Battle of Beaufort (1945)

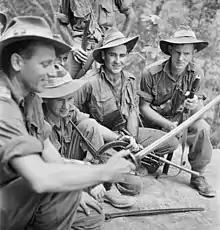
A patrol from the 2/43rd Battalion in the Beaufort area during August 1945

Casualties during the fighting around Beaufort amounted to seven killed and 38 wounded for the Australians, while at least 93 Japanese were killed and two captured. Private Tom Starcevich of the 2/43rd received the Victoria Cross for his actions during the battle. Following the war, the units involved in operations in British North Borneo between 17 and 30 June 1945 were awarded the battle honour "Beaufort".